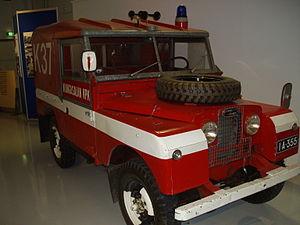
Le Hall of Fame des rallyes est un temple de la renommée finlandais annuellement dédié à des « personnalités reconnues parmi les pilotes automobiles et autres personnalités ayant eu une influence conséquente dans le milieu international du Rallye automobile ».